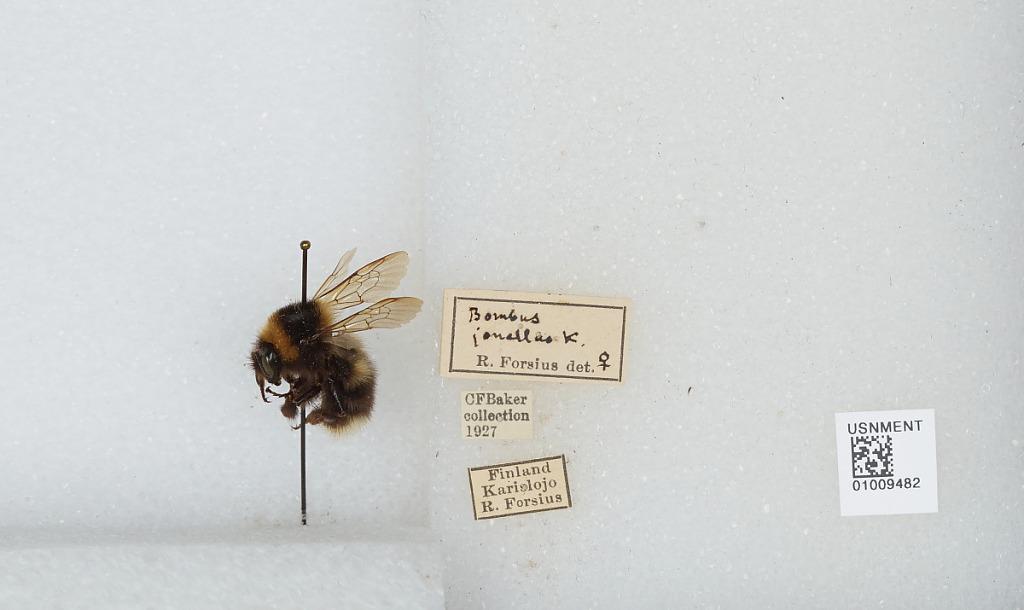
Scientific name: Bombus (Pyrobombus) jonellus (Kirby)
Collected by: C. Baker
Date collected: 1927--
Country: Finland
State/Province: Uusimaa
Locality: Karjalohja
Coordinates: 60.2417, 23.72
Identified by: Forsius, R.